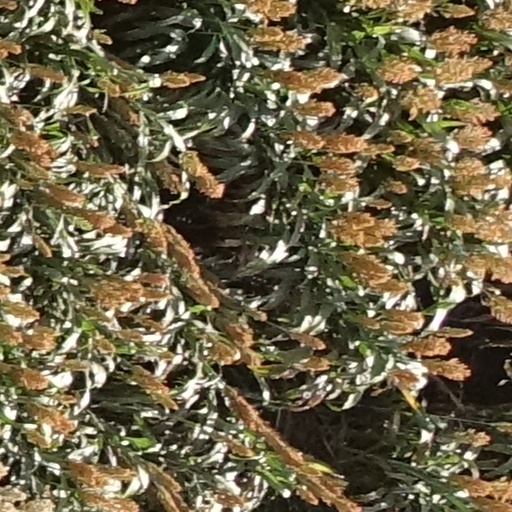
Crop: sorghum